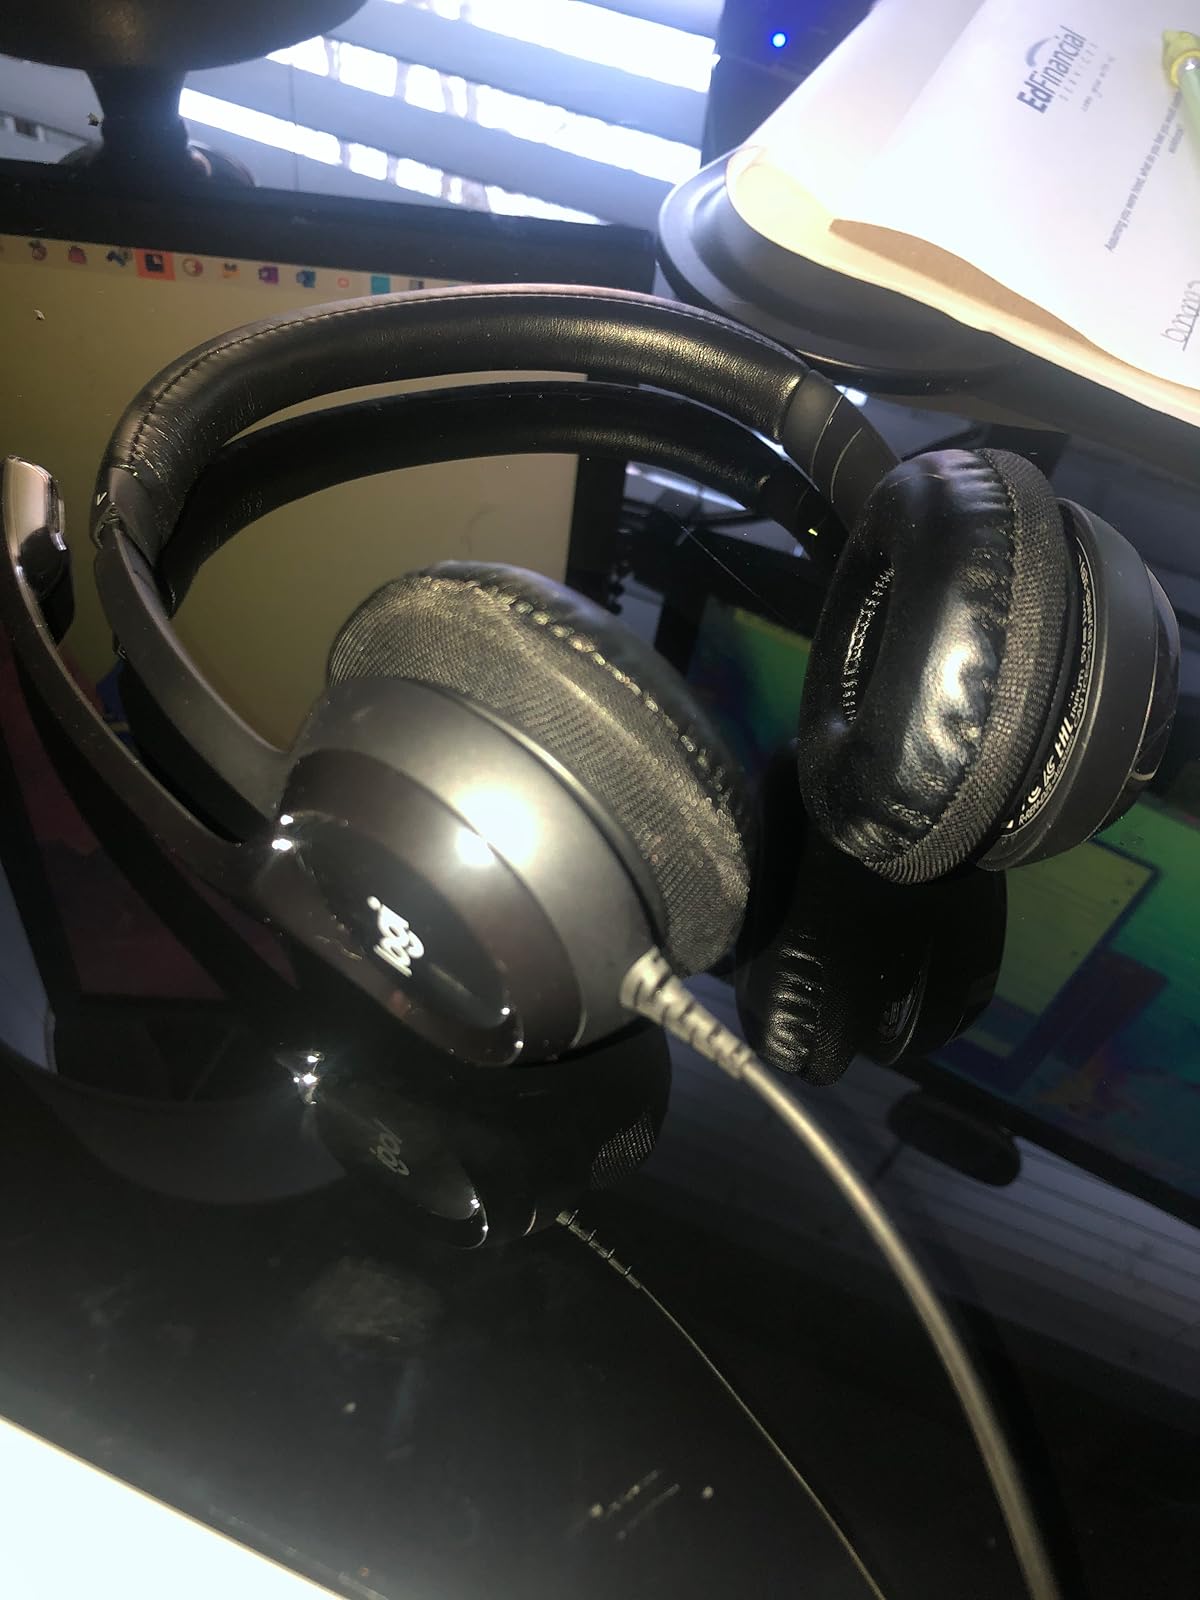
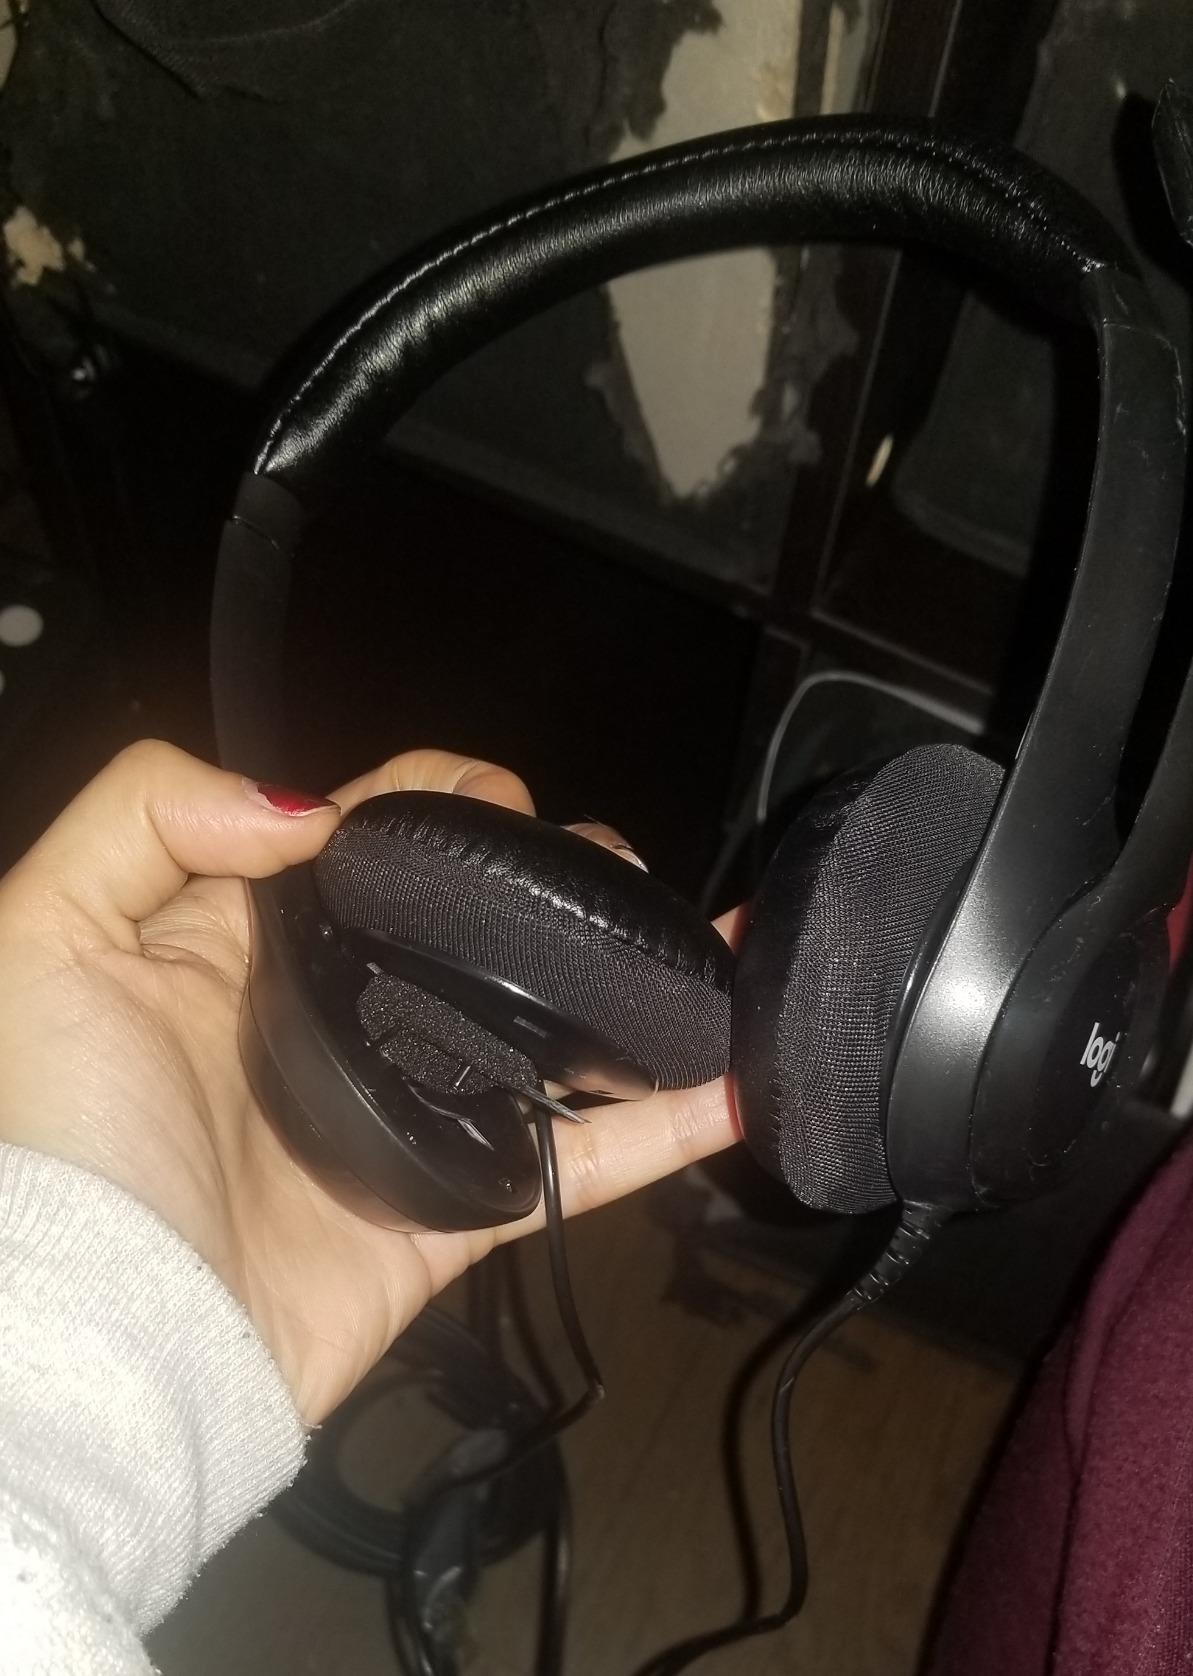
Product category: headphones
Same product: yes